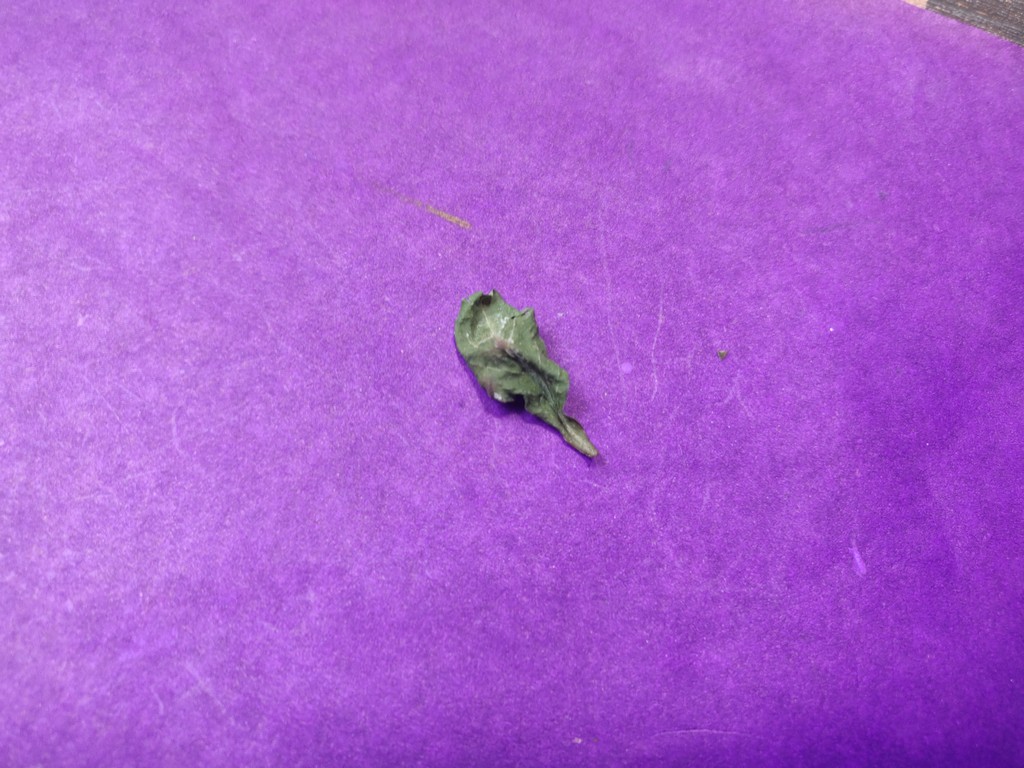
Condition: Dried
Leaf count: single
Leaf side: unknown